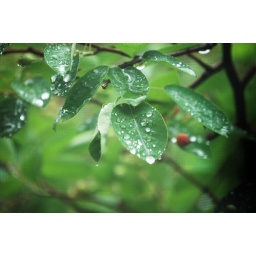
Take a look at my lovely blurred window screen in the foreground.